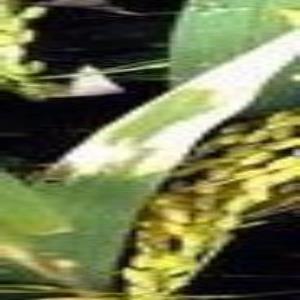
Disease: Bacterialblight